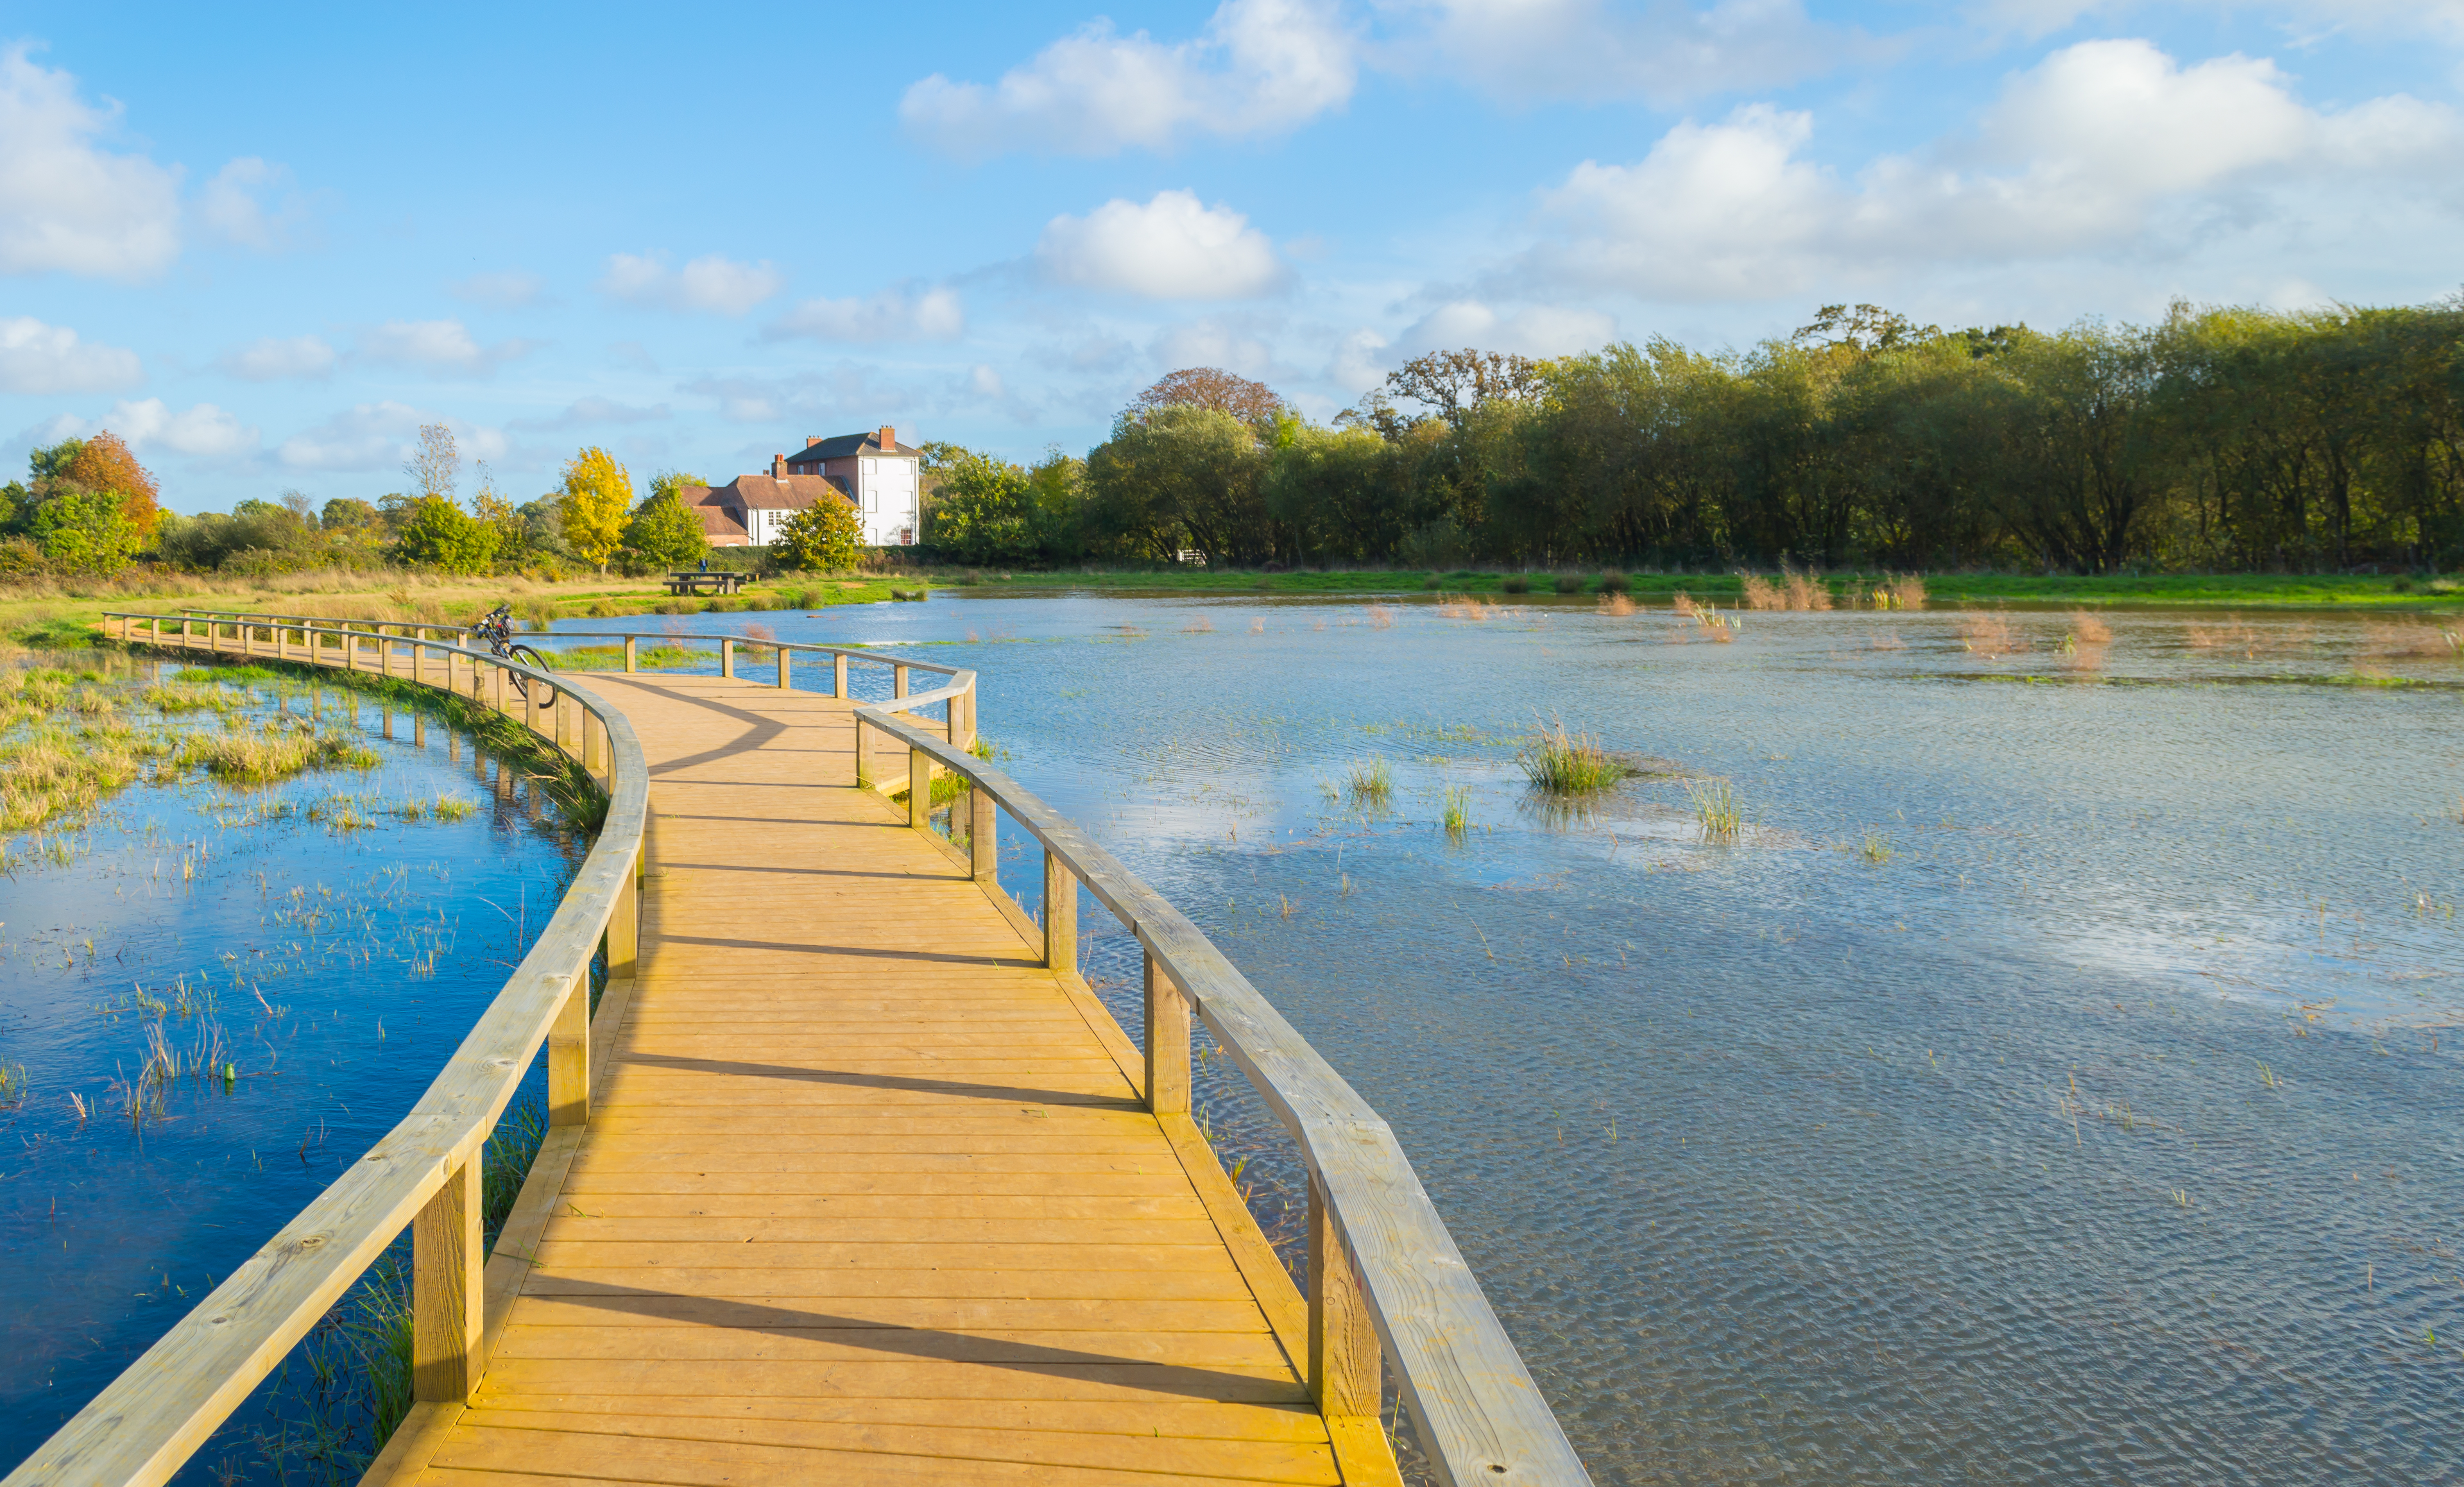
beach, sea, coast, water, shore, lake, river, walkway, vacation, dslr, bay, reservoir, nikon, waterway, body of water, colour, dorset, thegalaxy, wimborne